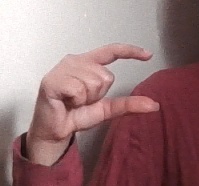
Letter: dal